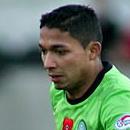
Age: 23